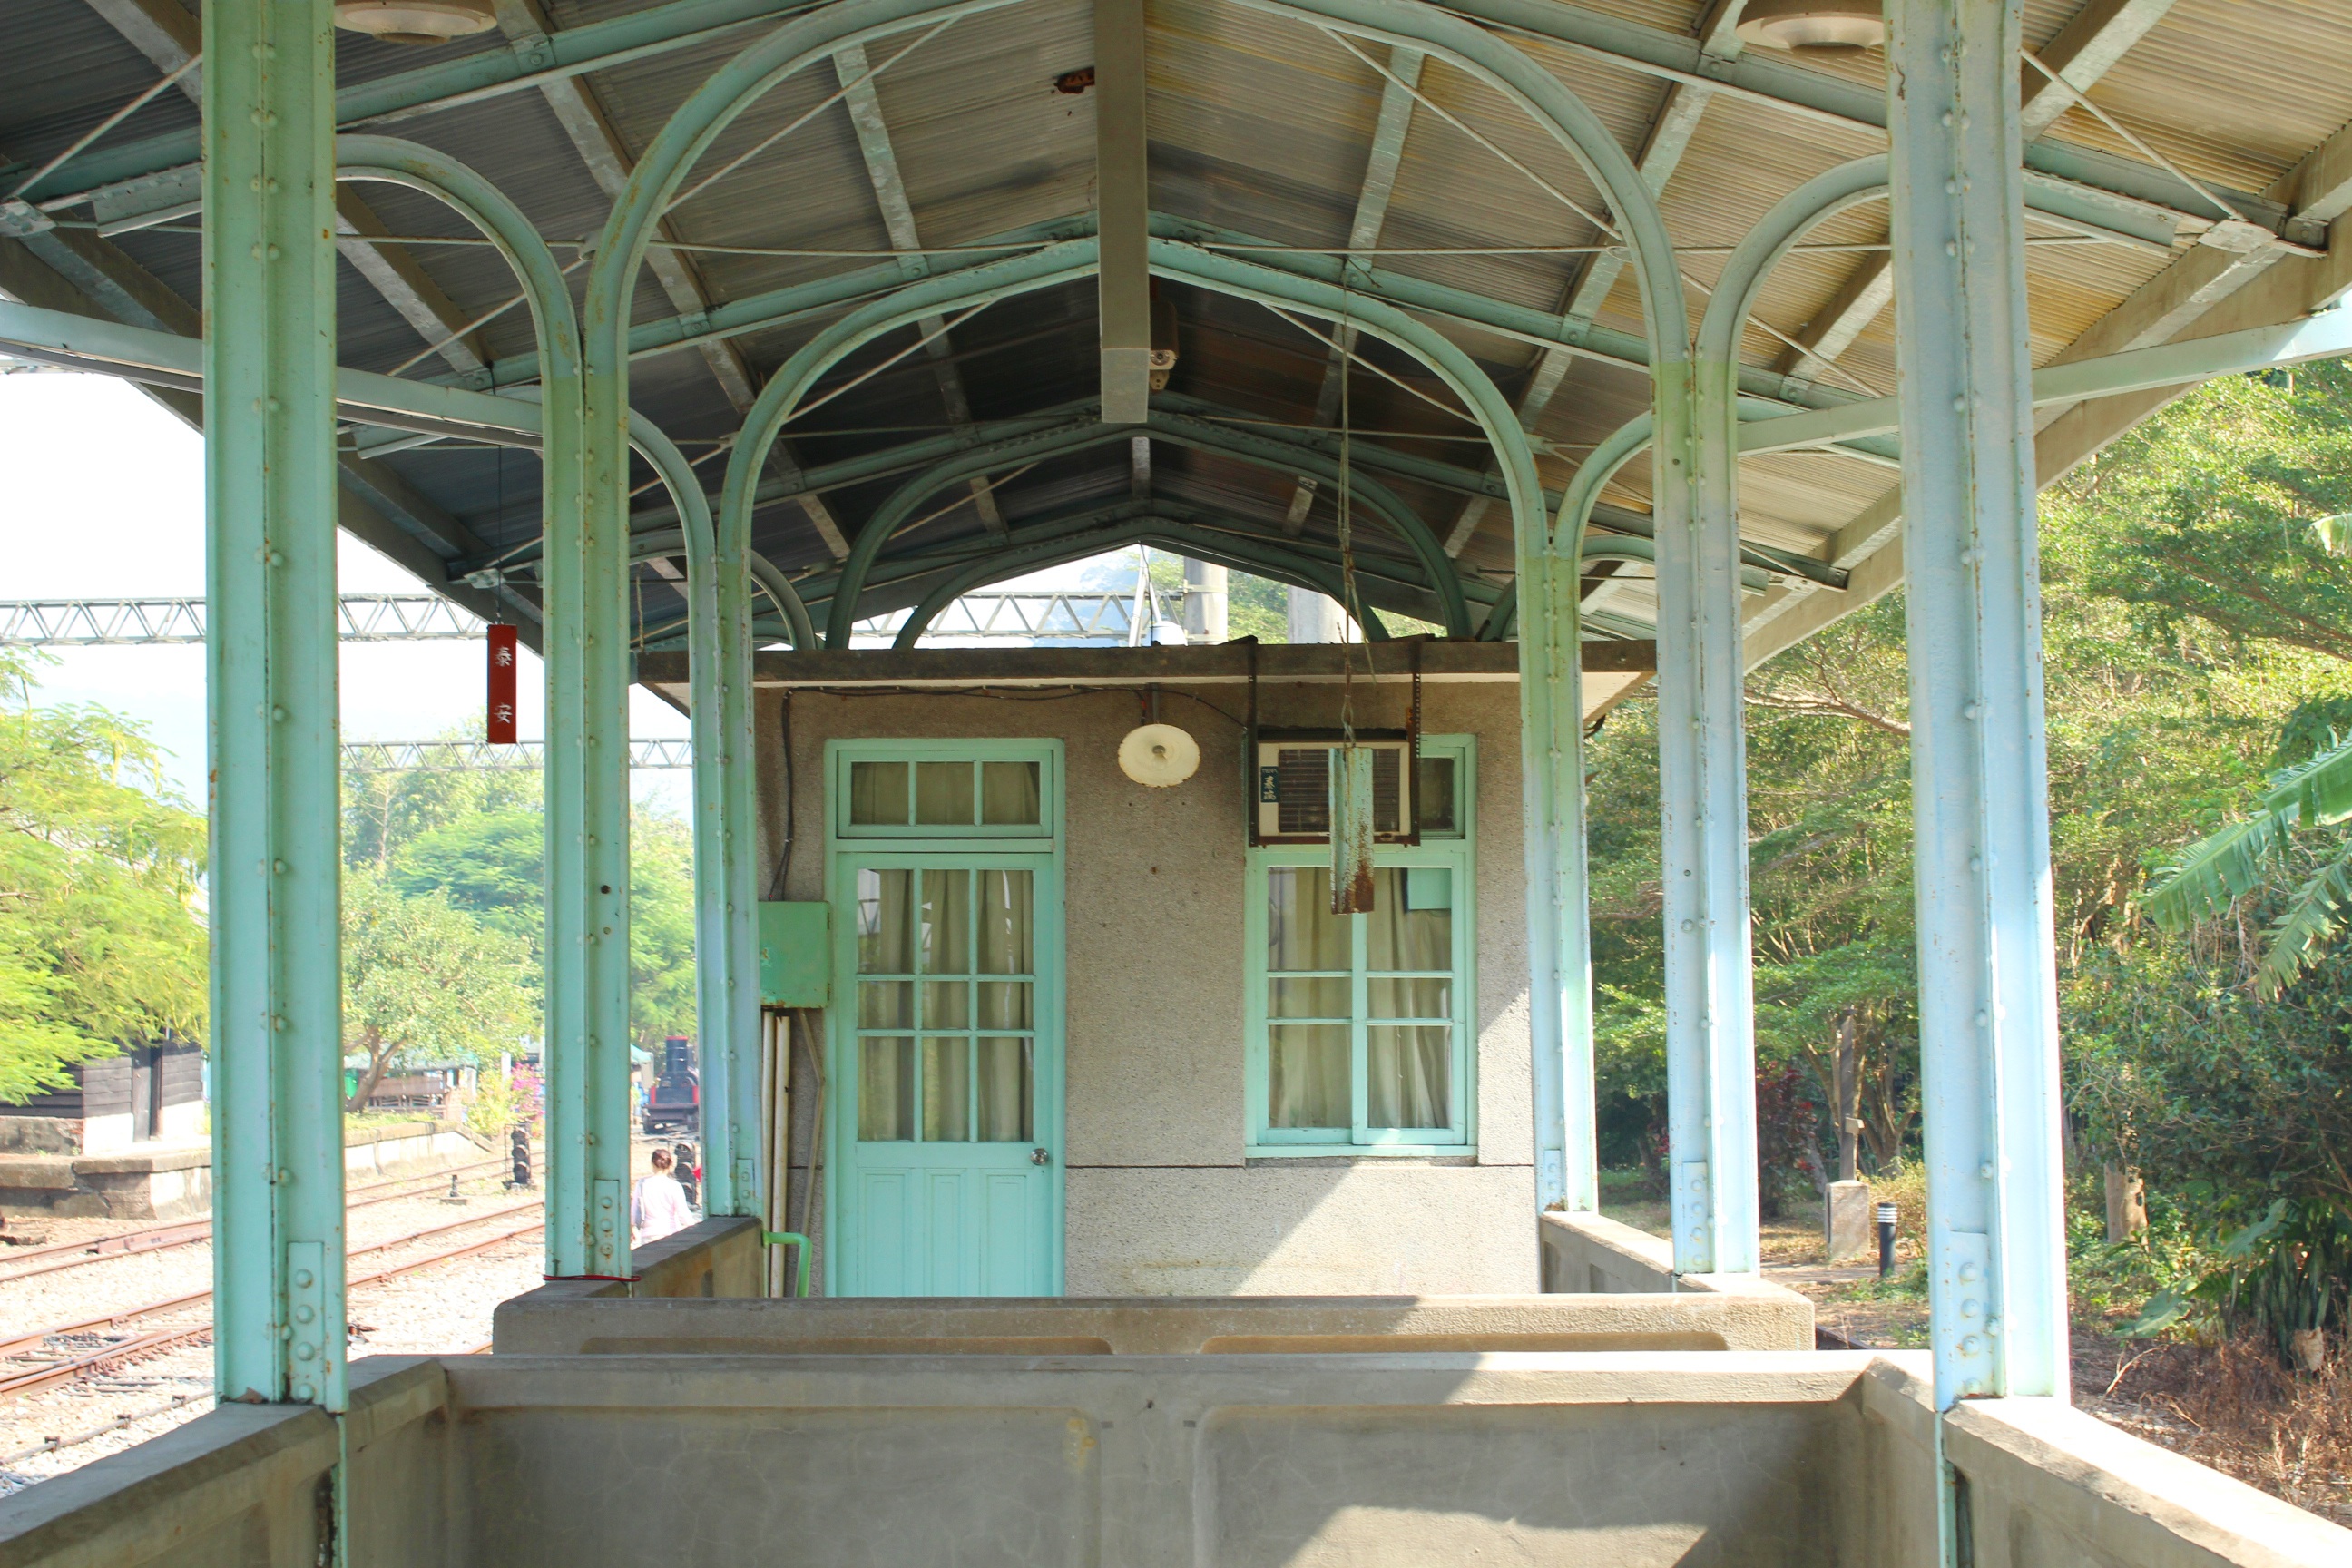
window, roof, building, home, shed, porch, cottage, train station, platform, asia, property, orangery, taiwan, estate, real estate, outdoor structure